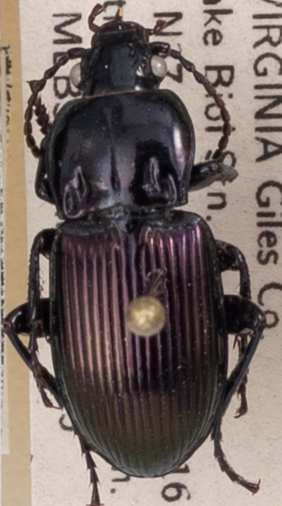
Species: Myas cyanescens
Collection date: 2021-06-15
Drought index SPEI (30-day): -0.51
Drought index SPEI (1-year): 0.718
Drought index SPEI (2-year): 1.28